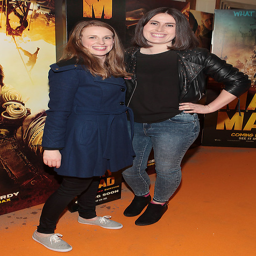
people at the screening of work of fiction ... picture